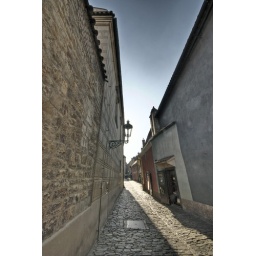
Golden street in the castle of Prague